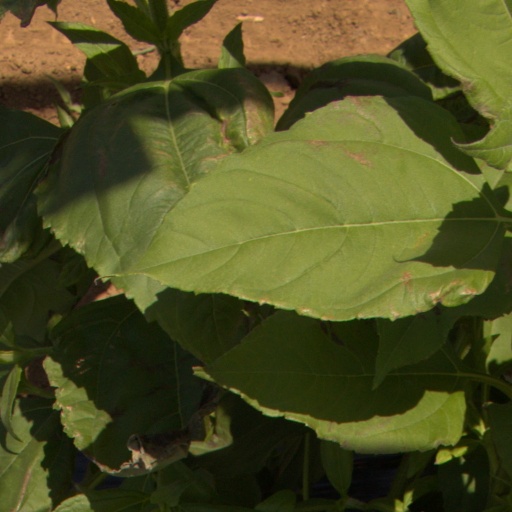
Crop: Jerusalem artichoke